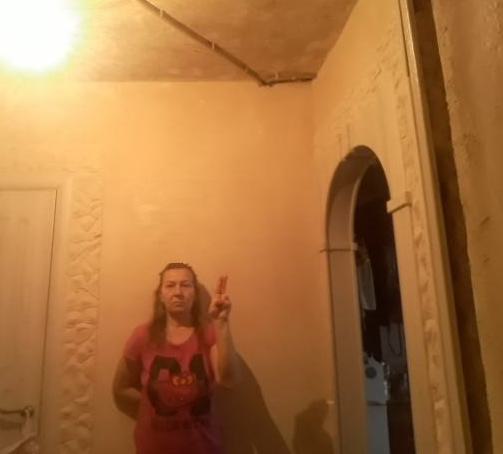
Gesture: two_up